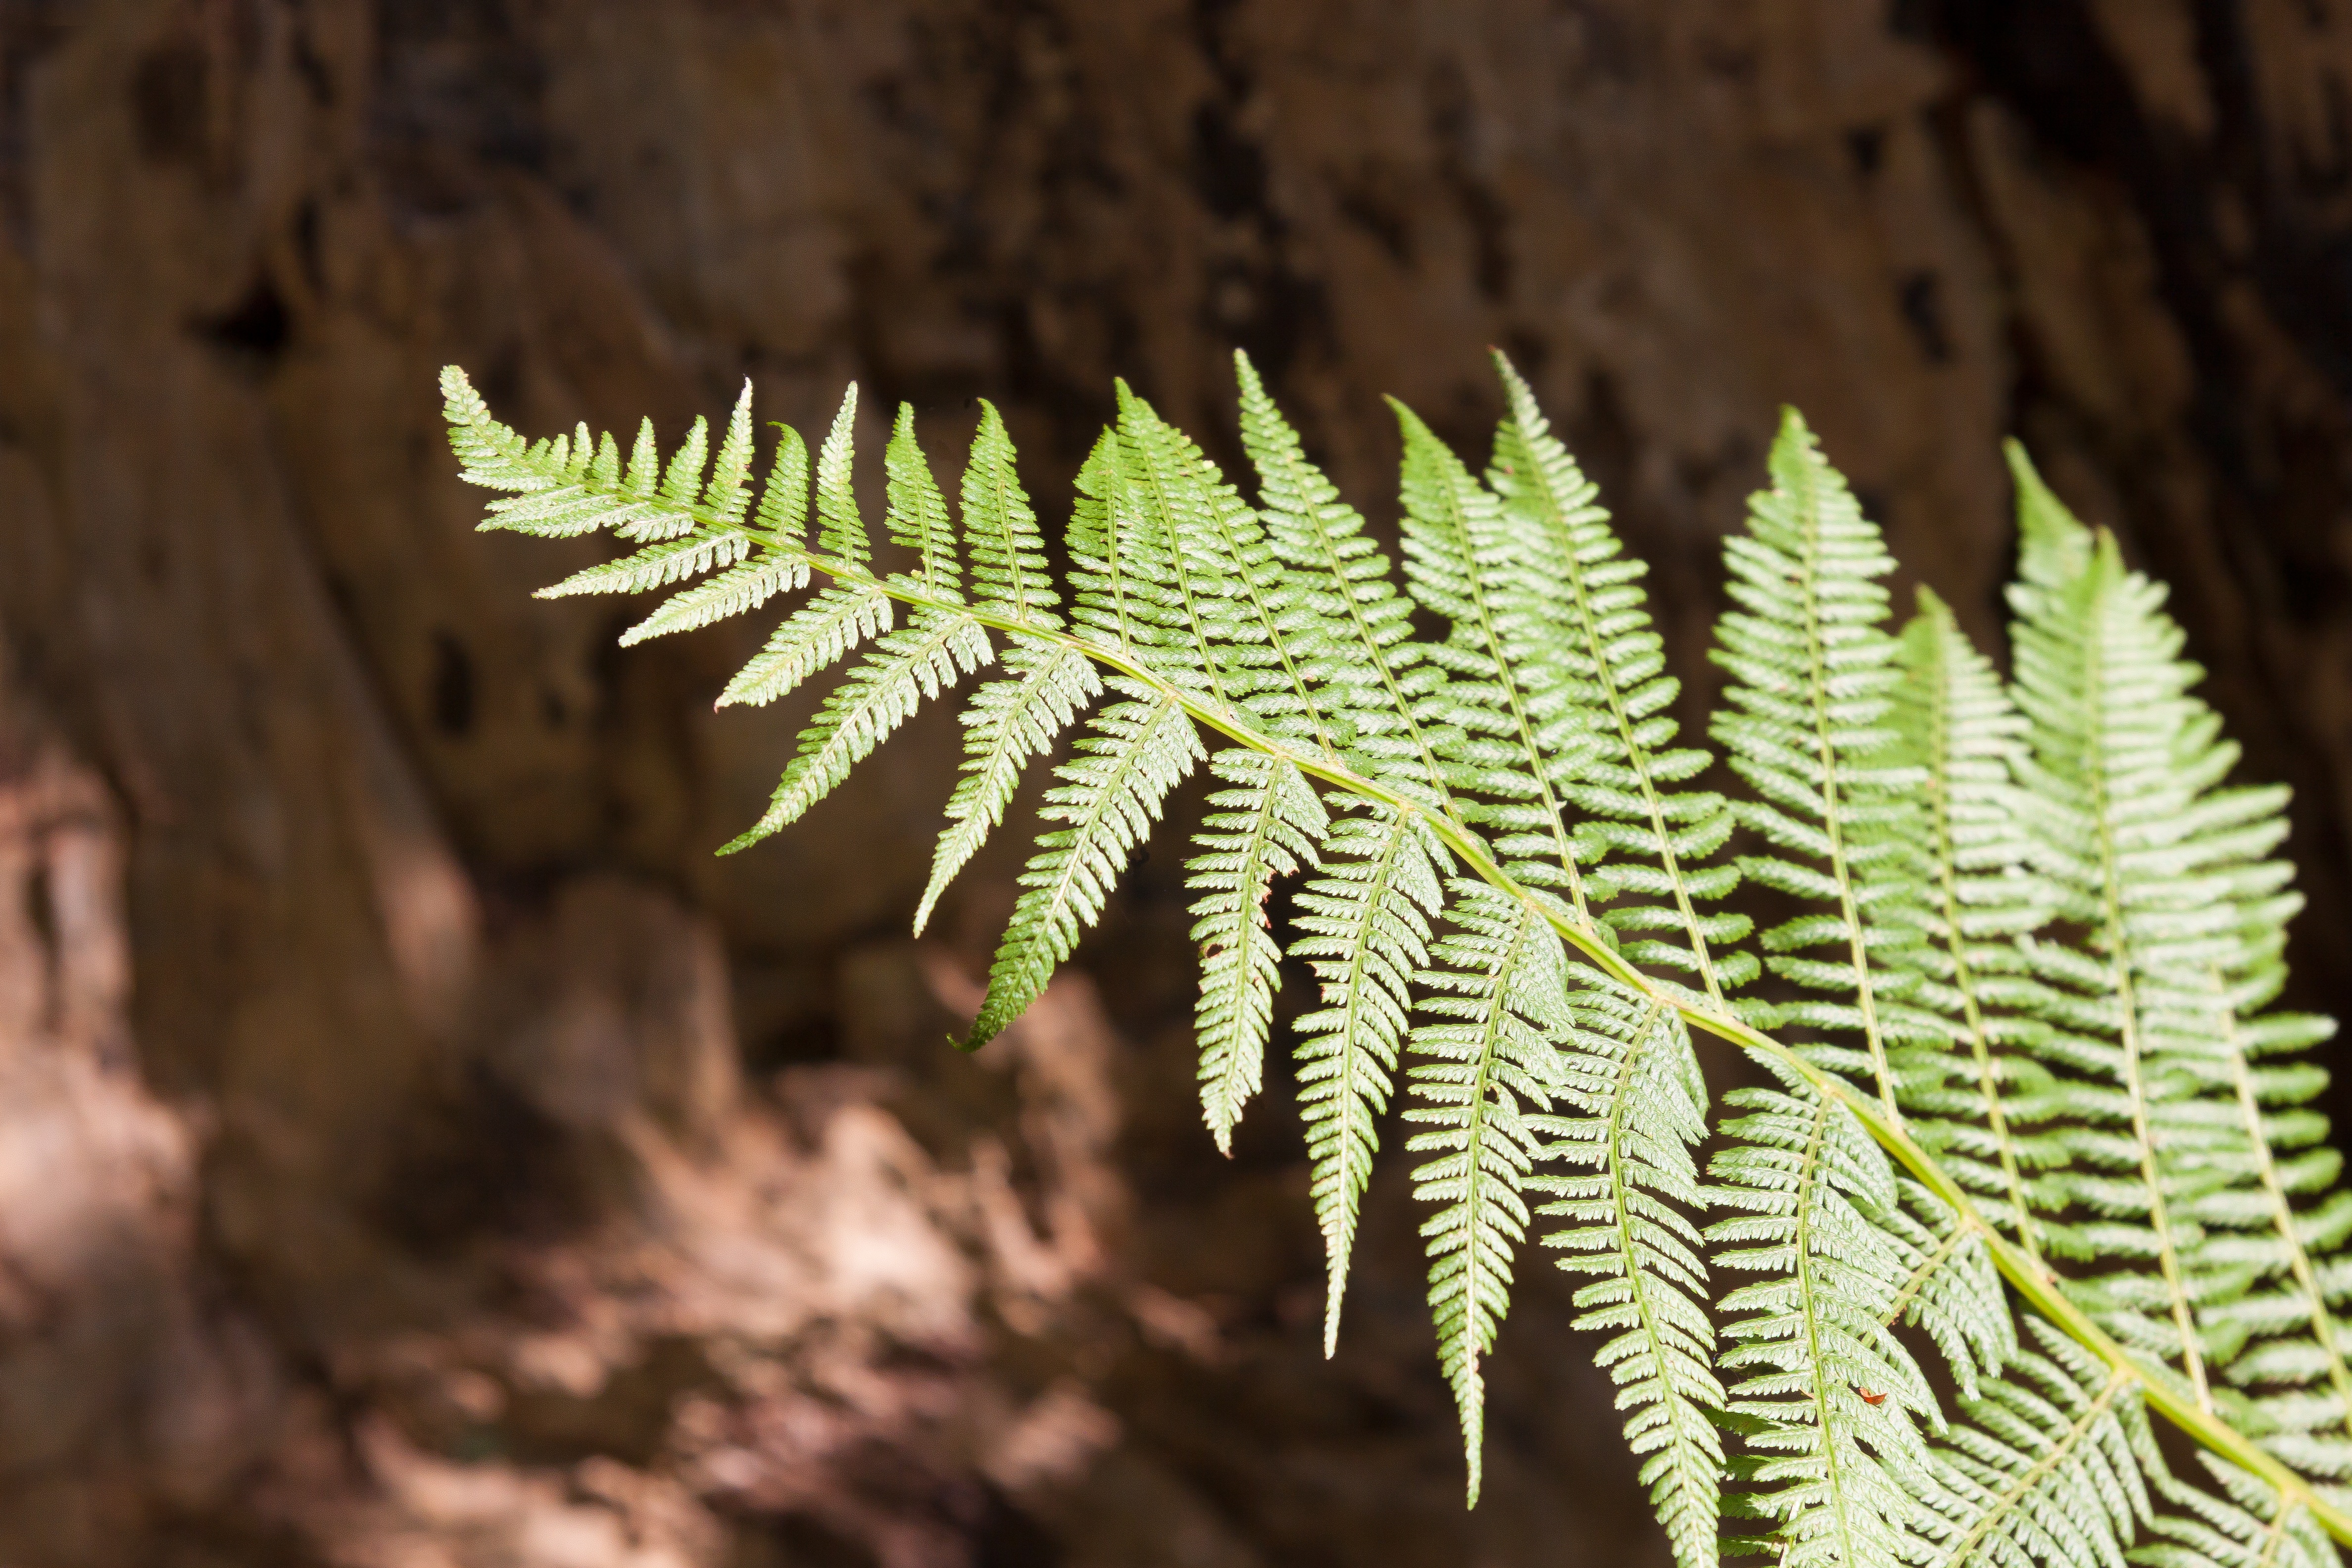
tree, nature, branch, plant, wood, leaf, flower, old, summer, green, botany, flora, fauna, fern, close up, spruce, macro photography, fund, fiddlehead, vessel sporenpflanze, plant stem, woody plant, land plant, ferns and horsetails, vascular plant